Flag of Antigua and Barbuda

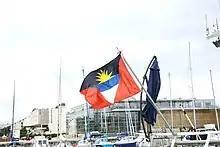
Antigua and Barbuda flag on a pleasure craft

The national flag of Antigua and Barbuda was adopted on 27 February 1967 to mark the achievement of self-government. A competition to design the flag was held in which more than 600 local people entered. The winning design was put forth by nationally well-known artist and sculptor Sir Reginald Samuel.